42nd New York Infantry Regiment

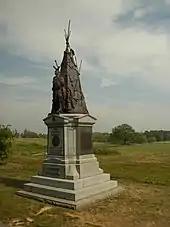
42nd NY Infantry Monument at Gettysburg

Organized at Great Neck and mustered in June 22, 1861. Left State for Washington, D.C., July 18. Attached to Stone's Brigade, Division of the Potomac, October, 1861. Gorman's Brigade, Stone's Division, Army of the Potomac, to January, 1862. Burns' Brigade, Sedgwick's Division, Army of the Potomac, to March, 1862. 3rd Brigade, 2nd Division, 2nd Army Corps, Army of the Potomac, to March, 1864. 1st Brigade, 2nd Division, 2nd Army Corps, to July, 1864.